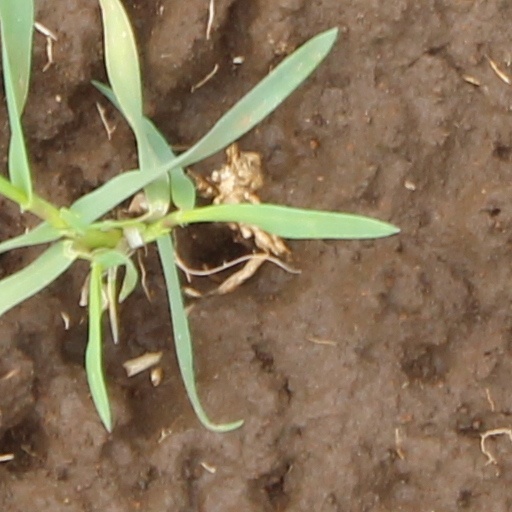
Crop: wheat